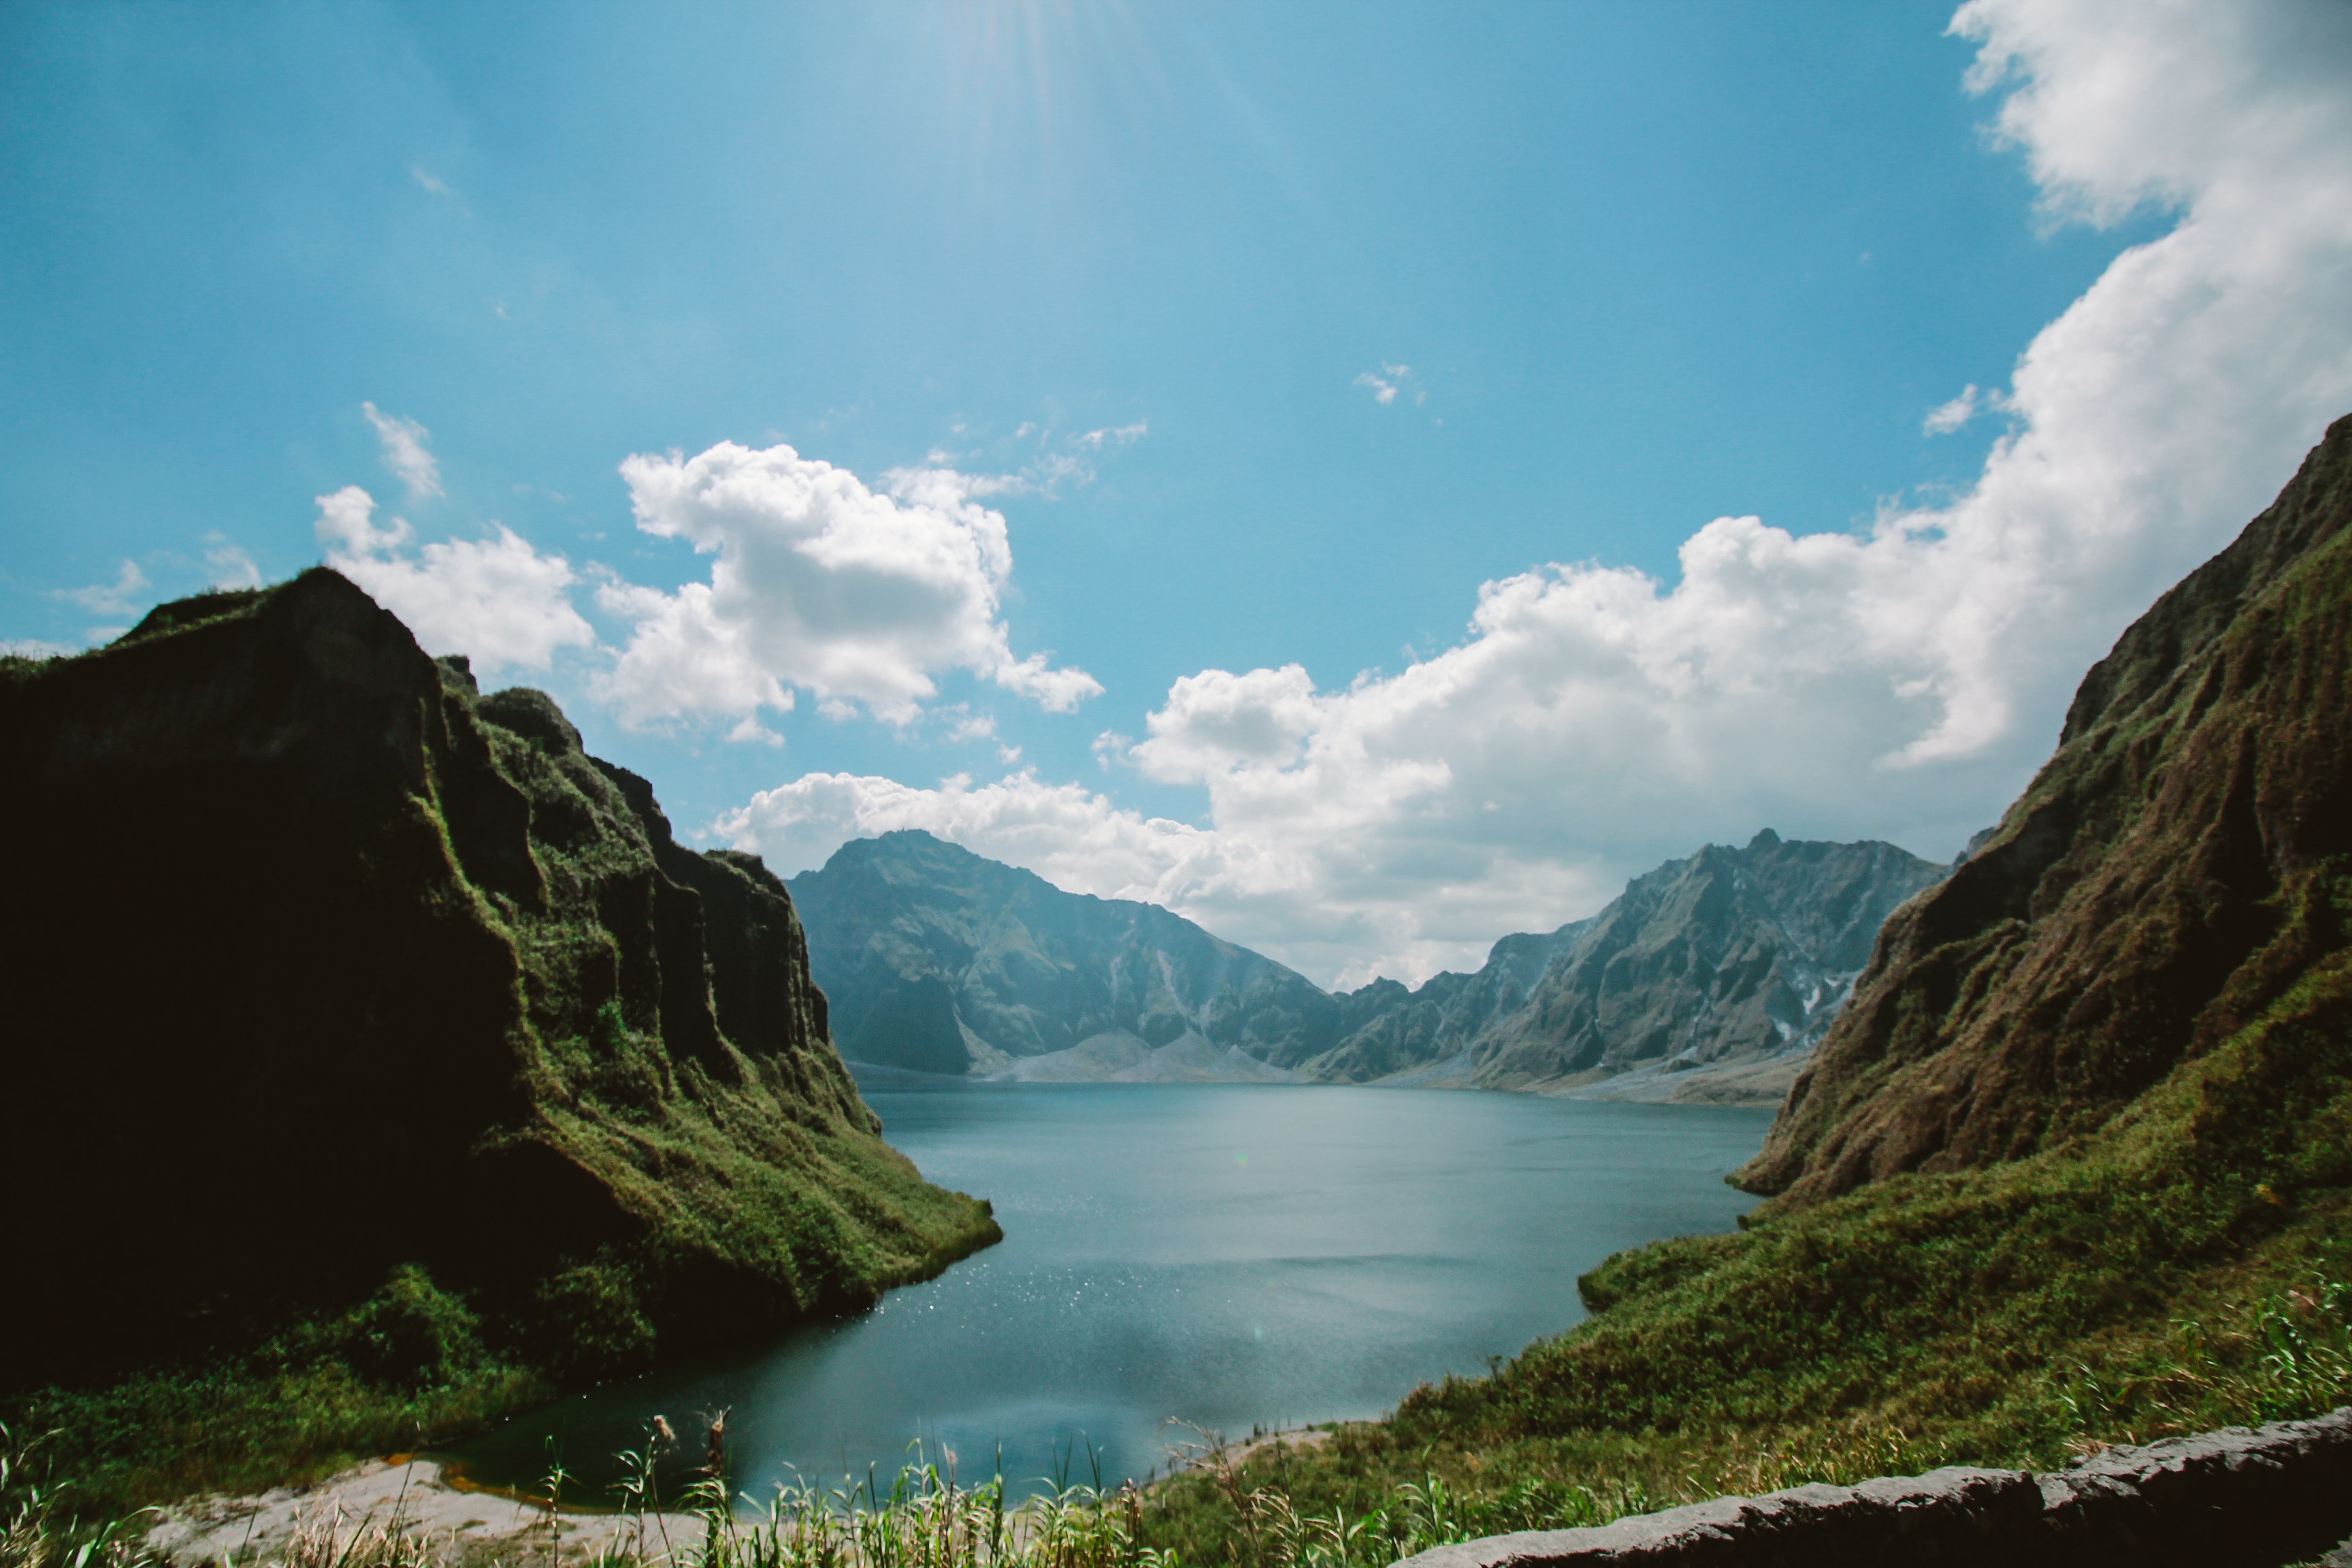
mountainous landforms, mountain, sky, nature, natural landscape, highland, water, fjord, water resources, lake, mountain range, cloud, reservoir, wilderness, tarn, hill station, valley, sound, alps, photography, hill, fell, mount scenery, landscape, watercourse, glacial lake, river, bank, national park, crater lake, loch, lake district, reflection, vacation, panorama, world, ridge, glacial landform, terrain, tourism, cliff